Estrella Damm

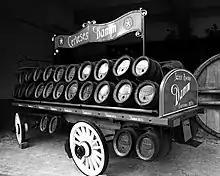
Beer delivery carriage

In 1921 the first name change took place. The star went from being the symbol to the name of the beer, which became known as "Golden Star".